Port Adelaide Football Club

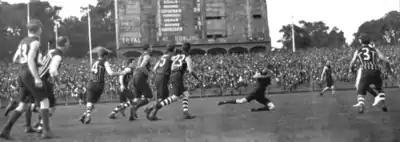
Norwood and Port Adelaide playing in the 1921 SAFL Grand Final

Port Adelaide first played at Football Park on 15 June 1974. Despite not being officially recognised as a 'home ground' in the SANFL, it hosted night matches for every team, as well as all finals between 1974 and 2014 regardless of 'home' team. During 1975 and 1976, Port Adelaide sold some of their home games (to be played at their temporary home, Adelaide Oval) to Football Park.